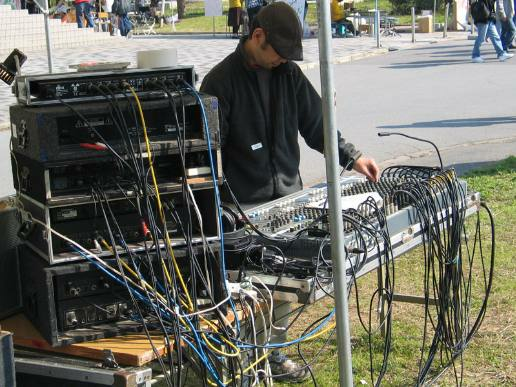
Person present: Yes